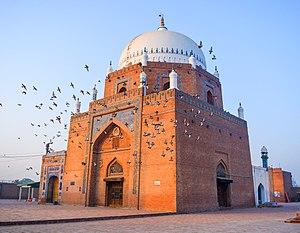
L'islam au Pakistan joue un rôle primordial, définissant l'existence et l'identité de la République islamique du Pakistan. Les musulmans constituent aujourd'hui 95 % à 97 % de la population du pays. Les 3 % à 5 % restants sont principalement chrétiens et hindous. Au sein des musulmans, les sunnites sont majoritaires. Néanmoins, le Pakistan compte le plus grand nombre de chiites, après l'Iran ; ils sont 10 % à 20 %, soit entre 17 millions et 30 millions.